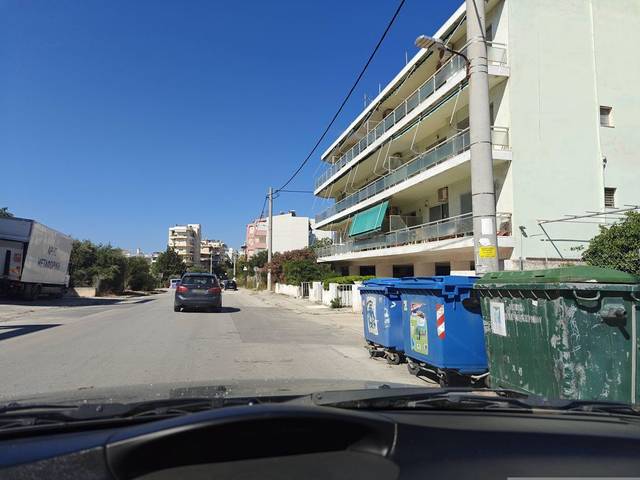
Region: Greece
Coordinates: 38.015, 24.013